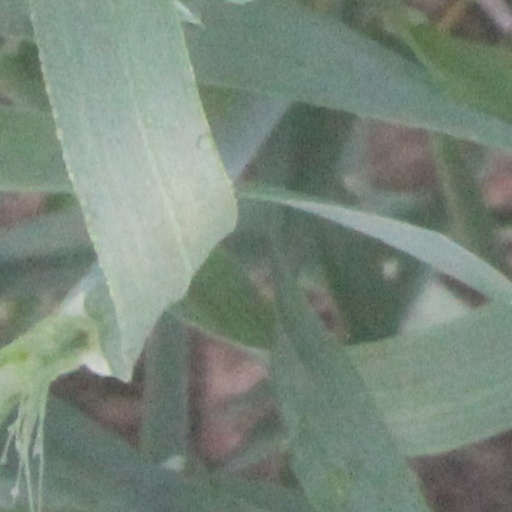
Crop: wheat